Alte Nahebrücke (Bad Kreuznach)

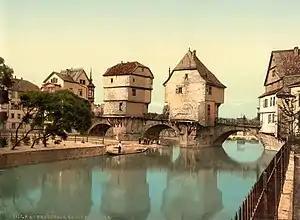
Alte Nahebrücke, c. 1900

The stone Alte Nahebrücke was built around 1300 by Simon II, Count of Sponheim-Kreuznach, who ruled the town, to replace a wooden bridge which connected settlements on either side of the Nahe river. It provided an important connection on the road from to Mainz to Trier, and it formed part of the town fortifications. Towers on the bridge, one of which was for a period used as a prison, were destroyed by French troops in the late 17th century. The first recorded mention of the stone bridge was in 1332, when the Pauluskirche (English: "St Paul's Church"), which stands on Wörthinsel, the island between the canal and the river, was consecrated. Karl Marx was married in the church on 19 June 1843.